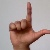
The image shows a hand gesture representing the letter 'L' in Indian Sign Language.